List of birds of Brazil

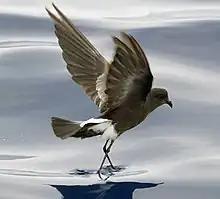
Wilson's storm-petrel

The penguins are a group of aquatic, flightless birds living almost exclusively in the Southern Hemisphere. Most penguins feed on krill, fish, squid, and other forms of sealife caught while swimming underwater.